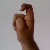
The image shows a hand gesture representing the letter 'X' in Indian Sign Language.